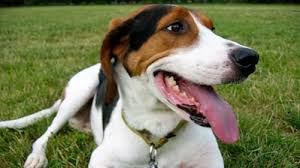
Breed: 216-n000063-Walker_hound